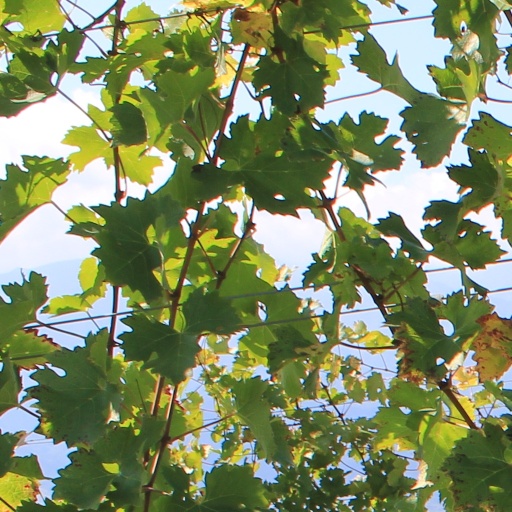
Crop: grape